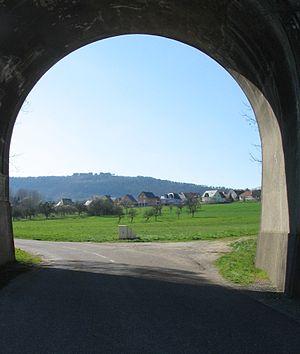
Gottenhouse est une commune française située dans le département du Bas-Rhin, en région Grand Est.